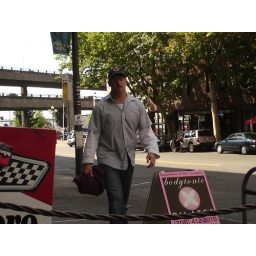
look at that handsome man walking down the street in Pioneer Square . . . oh wait, that's just Steven